Voigt profile

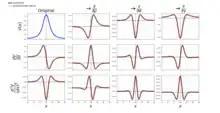
A Voigt profile (here, assuming formula_31, formula_32, and formula_33) and its first two partial derivatives with respect to formula_34 (the first column) and the three parameters formula_35, formula_36, and formula_37 (the second, third, and fourth column, respectively), obtained analytically and numerically.

Using the definition above for formula_38 and formula_39, the first and second derivatives can be expressed in terms of the Faddeeva function as